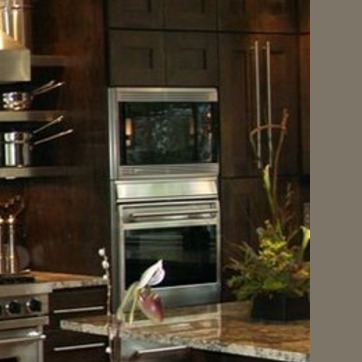
Material: metal